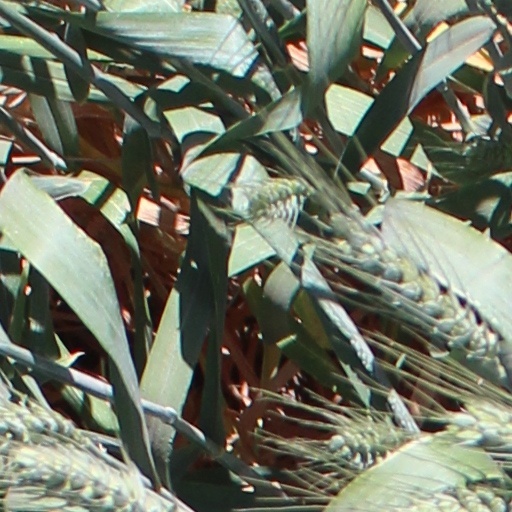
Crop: wheat